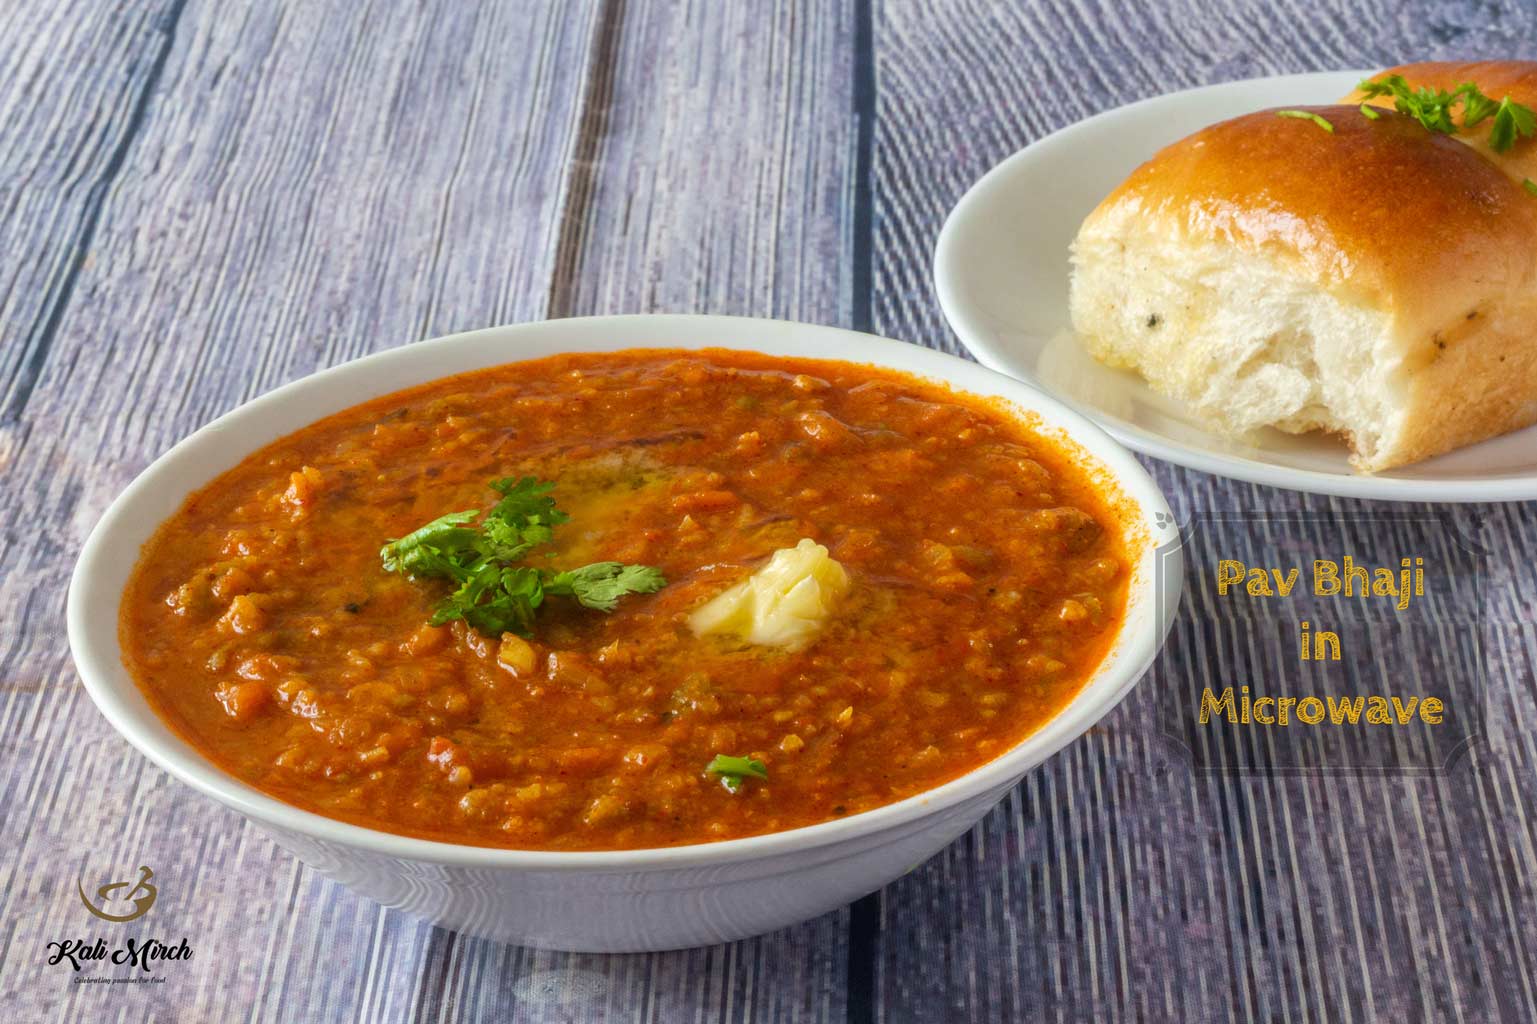
Dish: pav_bhaji